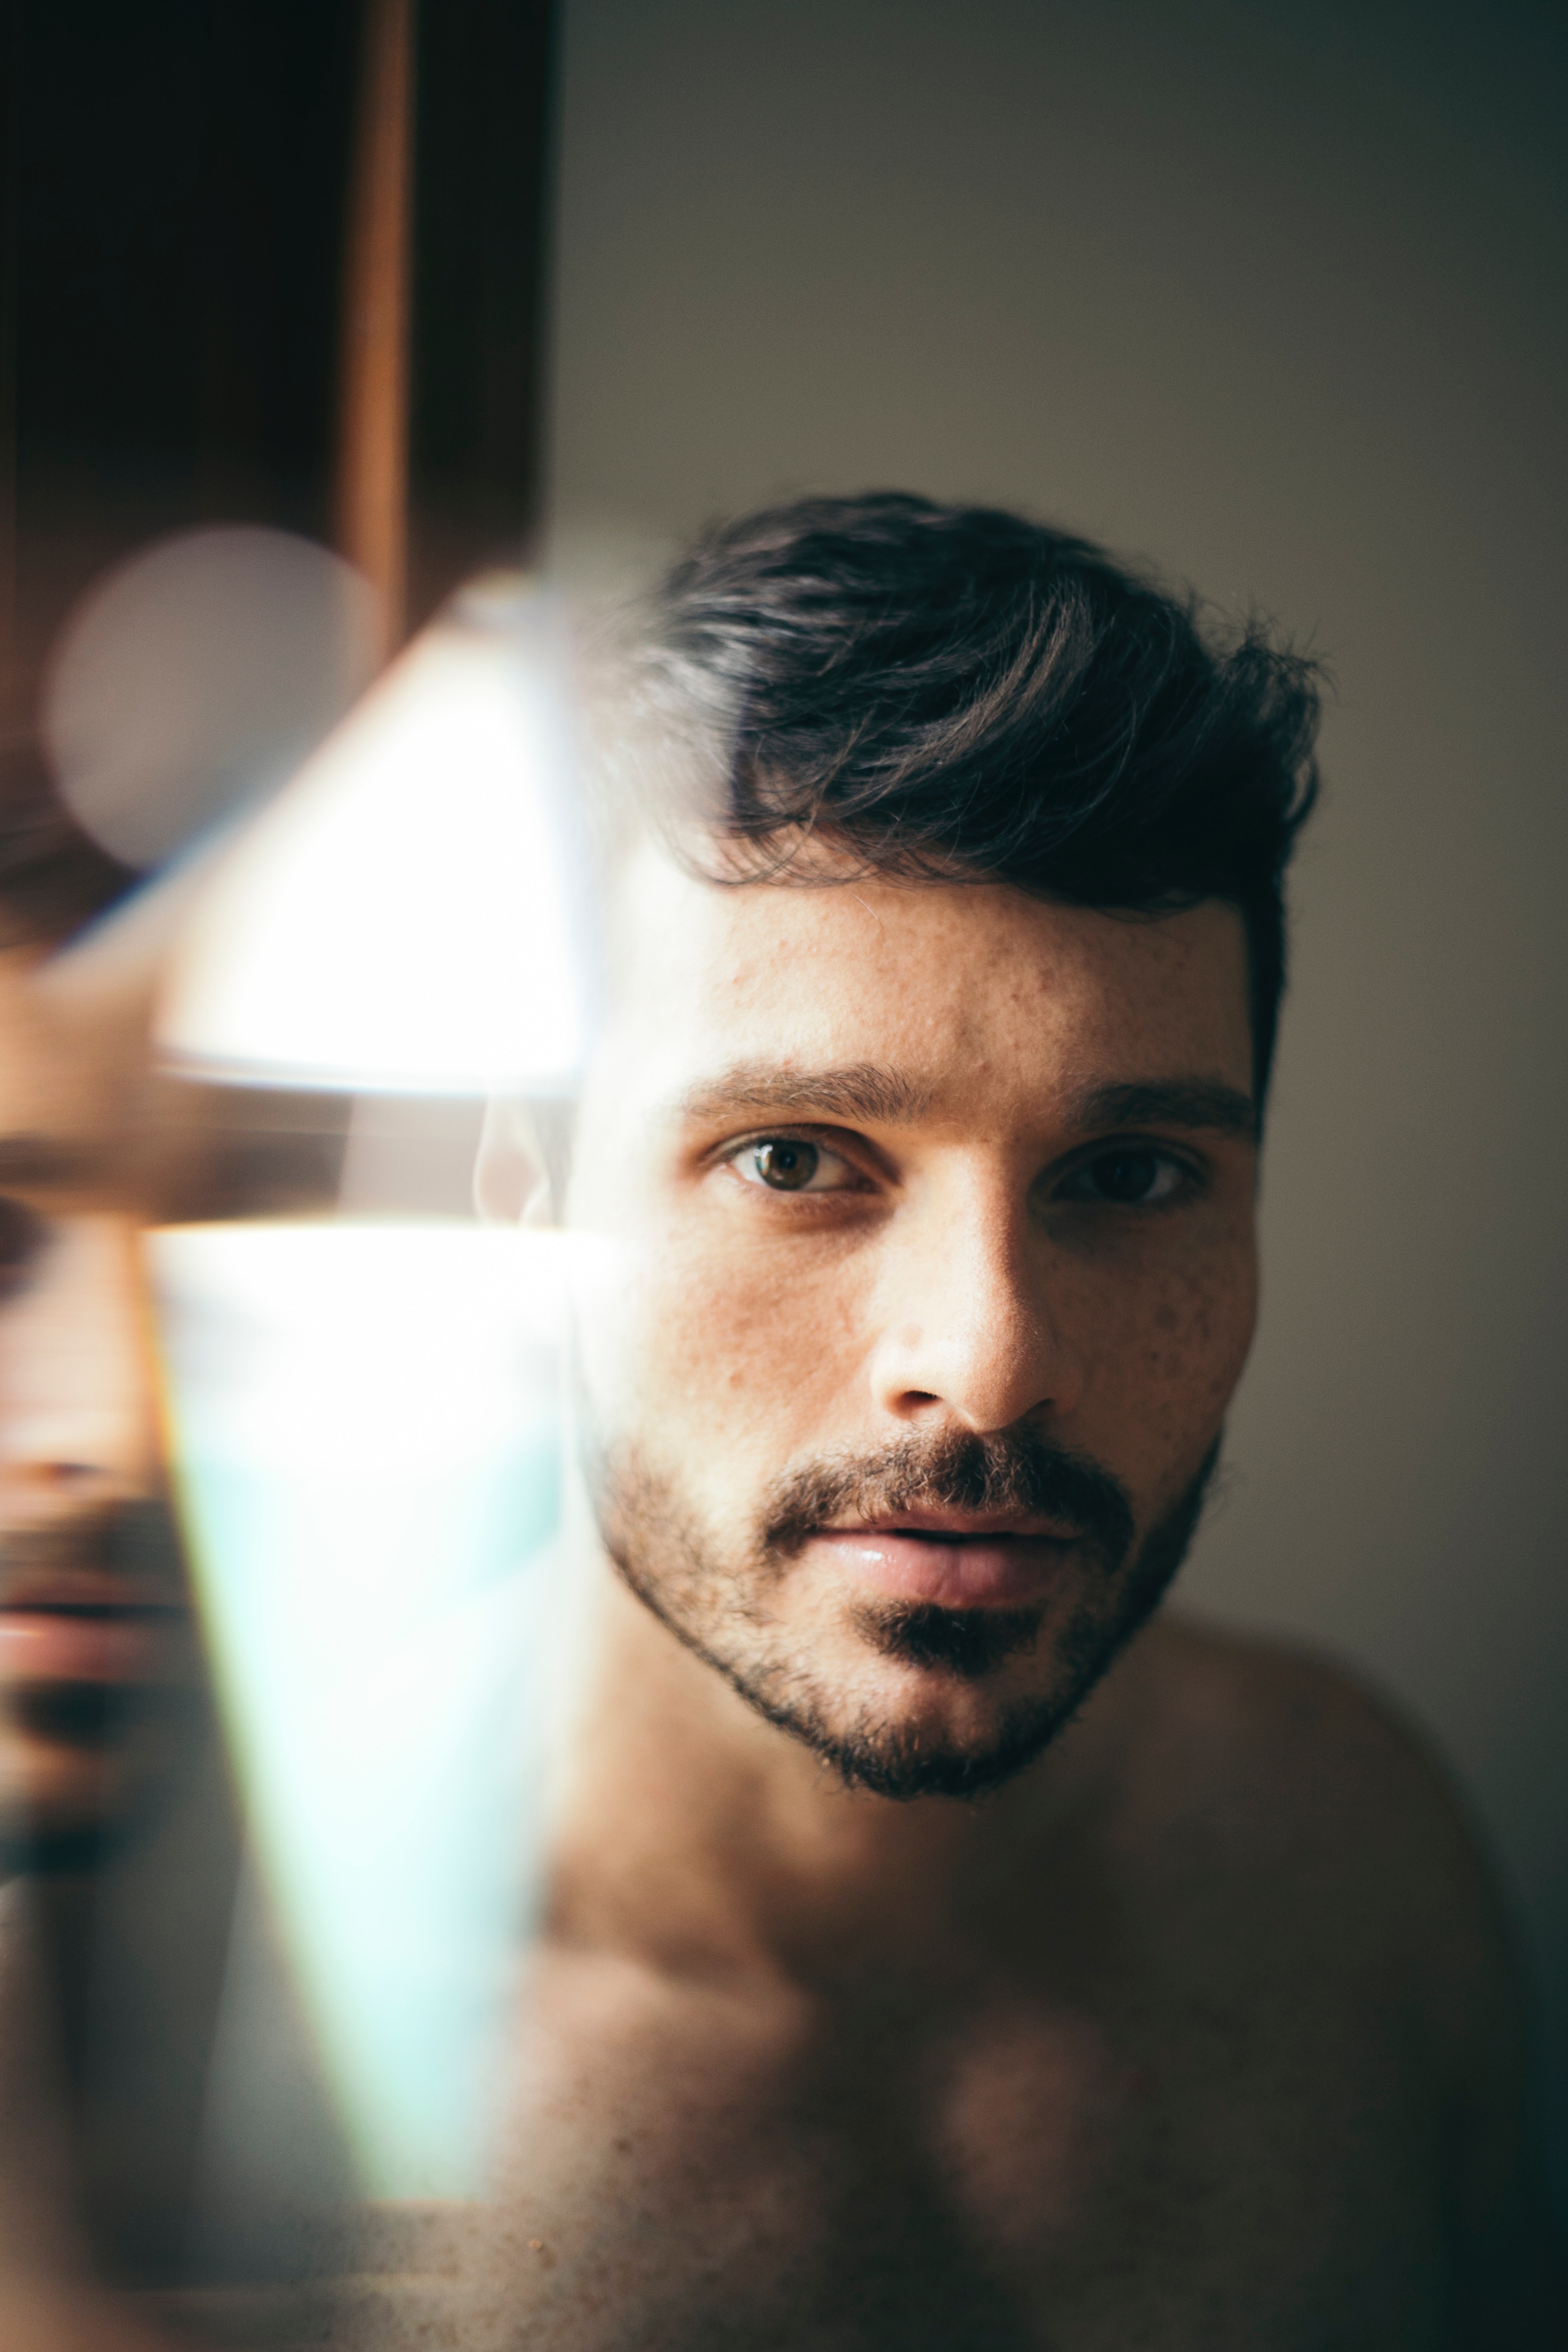
face, hair, facial hair, beard, forehead, eyebrow, head, hairstyle, chin, nose, eye, cheek, cool, lip, moustache, jaw, muscle, human, Barechested, black hair, photography, model, portrait, chest, mouth, neck, selfie, portrait photography, flash photography, ear, photo shoot